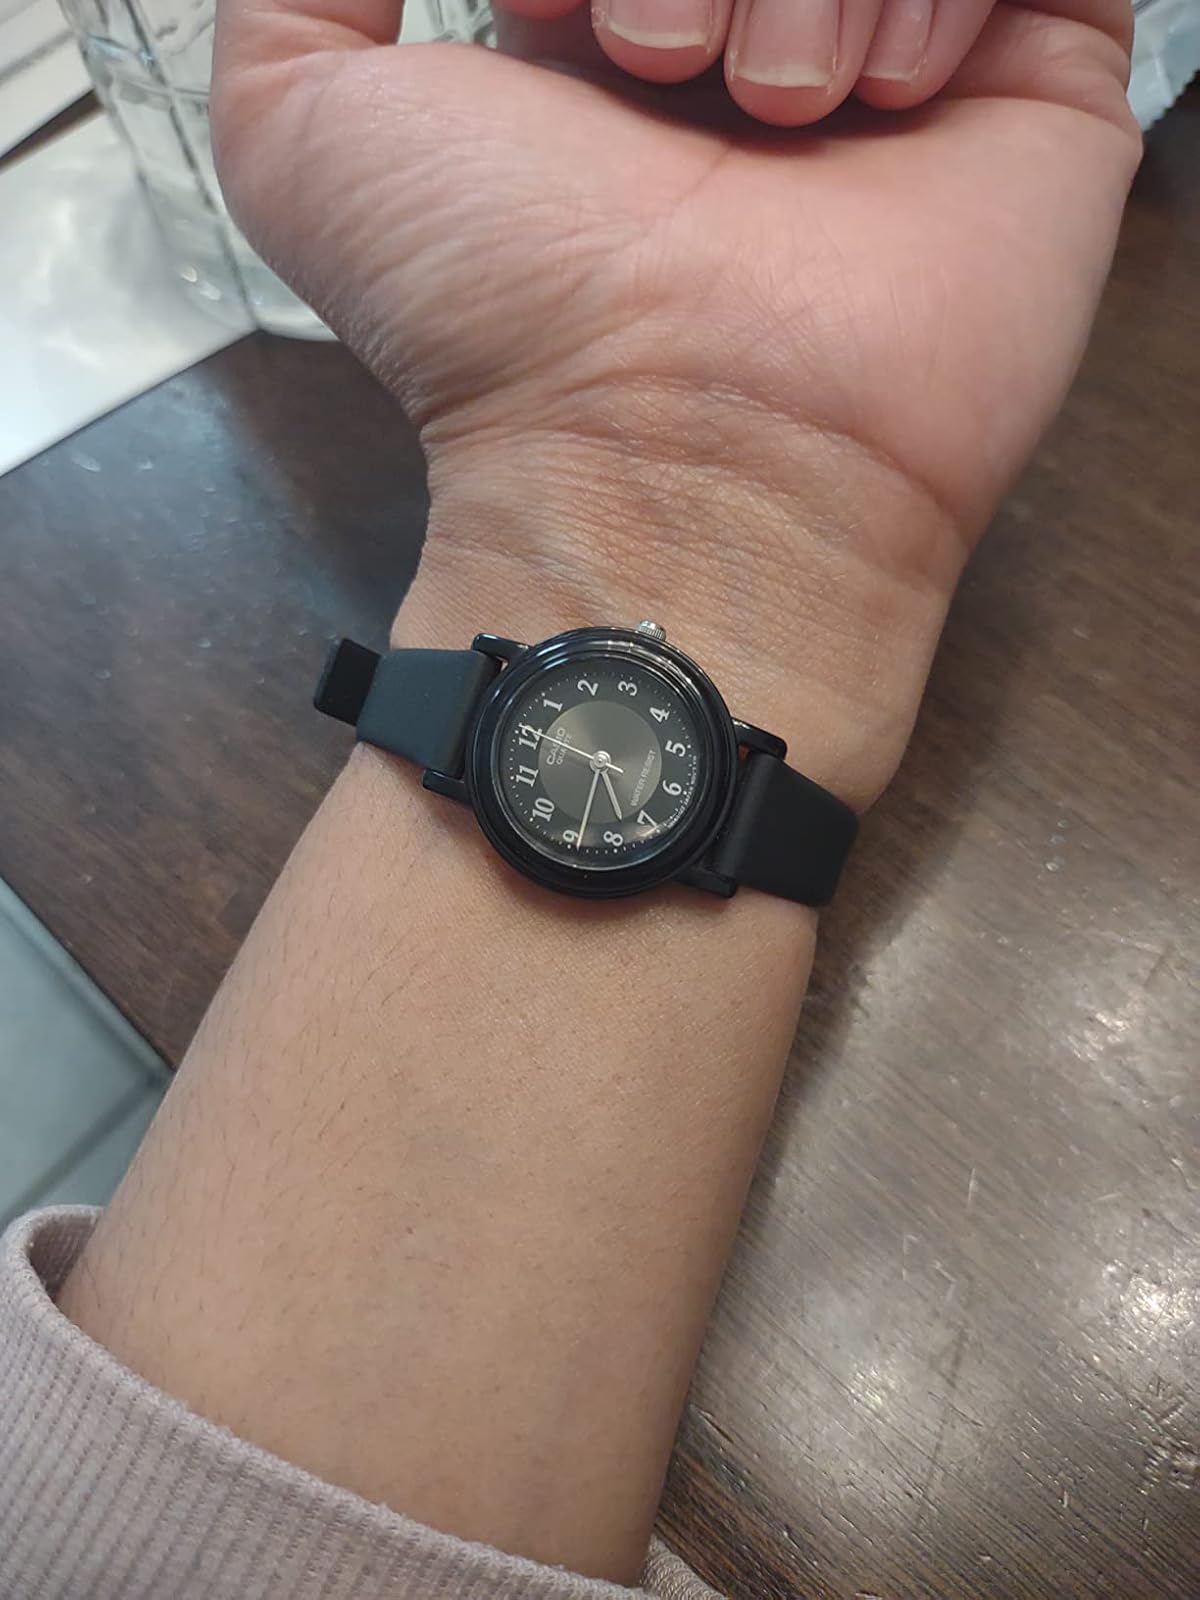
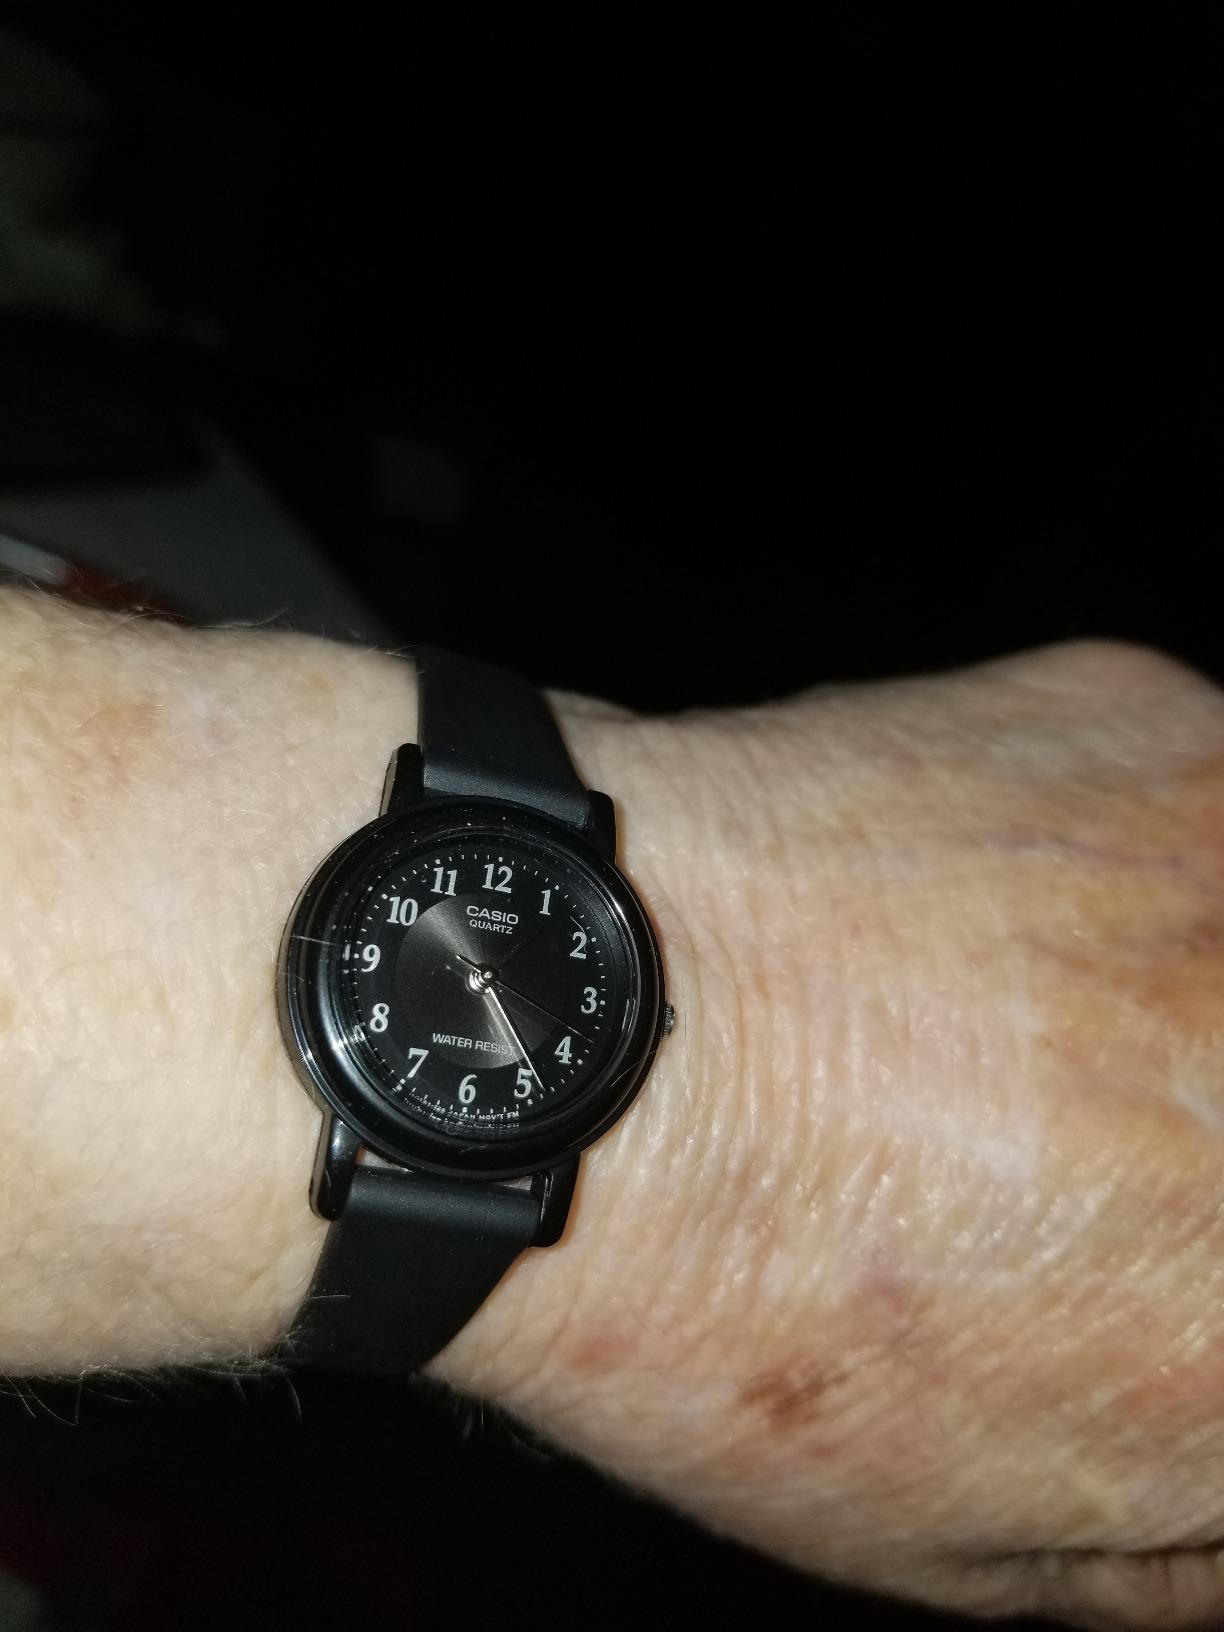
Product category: accessories_watch
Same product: yes